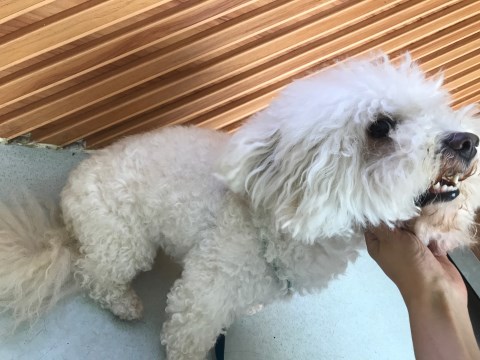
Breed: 3083-n000117-Bichon_Frise